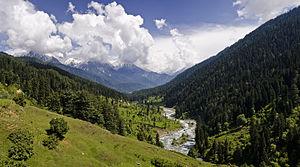
L'Inde, officiellement la république de l'Inde, est un pays d'Asie du Sud qui occupe la majeure partie du sous-continent indien. Sa capitale est New Delhi. L'Inde est le deuxième pays le plus peuplé et le septième pays le plus grand du monde. Le littoral indien s'étend sur plus de sept mille kilomètres. Le pays a des frontières communes avec le Pakistan au nord-ouest, la Chine au nord et à l'est-nord-est, le Népal au nord-est, le Bhoutan, le Bangladesh et la Birmanie à l'est-nord-est. Sur l'océan Indien, l'Inde est à proximité des Maldives au sud-sud-ouest, du Sri Lanka au sud et de l'Indonésie au sud-est. L'Inde revendique également une frontière avec l'Afghanistan au nord-ouest. L'Inde dispose de l'arme nucléaire depuis 1974 après avoir fait des essais officiels.